Teimuraz I of Kakheti

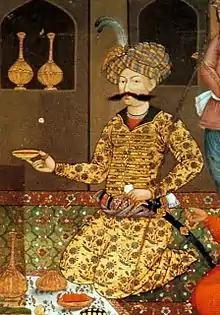
Shah Abbas I of Persia.

As the Safavid-Ottoman war drew to its close, Abbas I renewed efforts to bring Georgia more completely into his empire. His relations with Teimuraz I quickly deteriorated after the king of Kakheti turned down the shah's summons to Esfahan. Teimuraz, threatened with an Iranian invasion, attempted to buy peace by sending his two sons, Alexander and Leon, and his mother Ketevan as honorary hostages to the shah's court in 1613. This move, however, failed to relieve pressures on Kakheti.